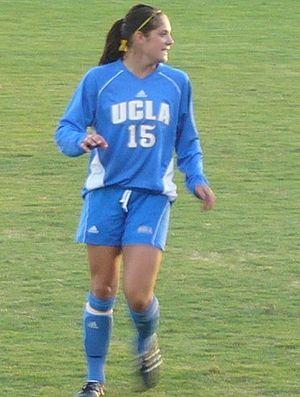
Kara Lang, née le 22 octobre 1986, est une joueuse internationale de soccer canadienne.